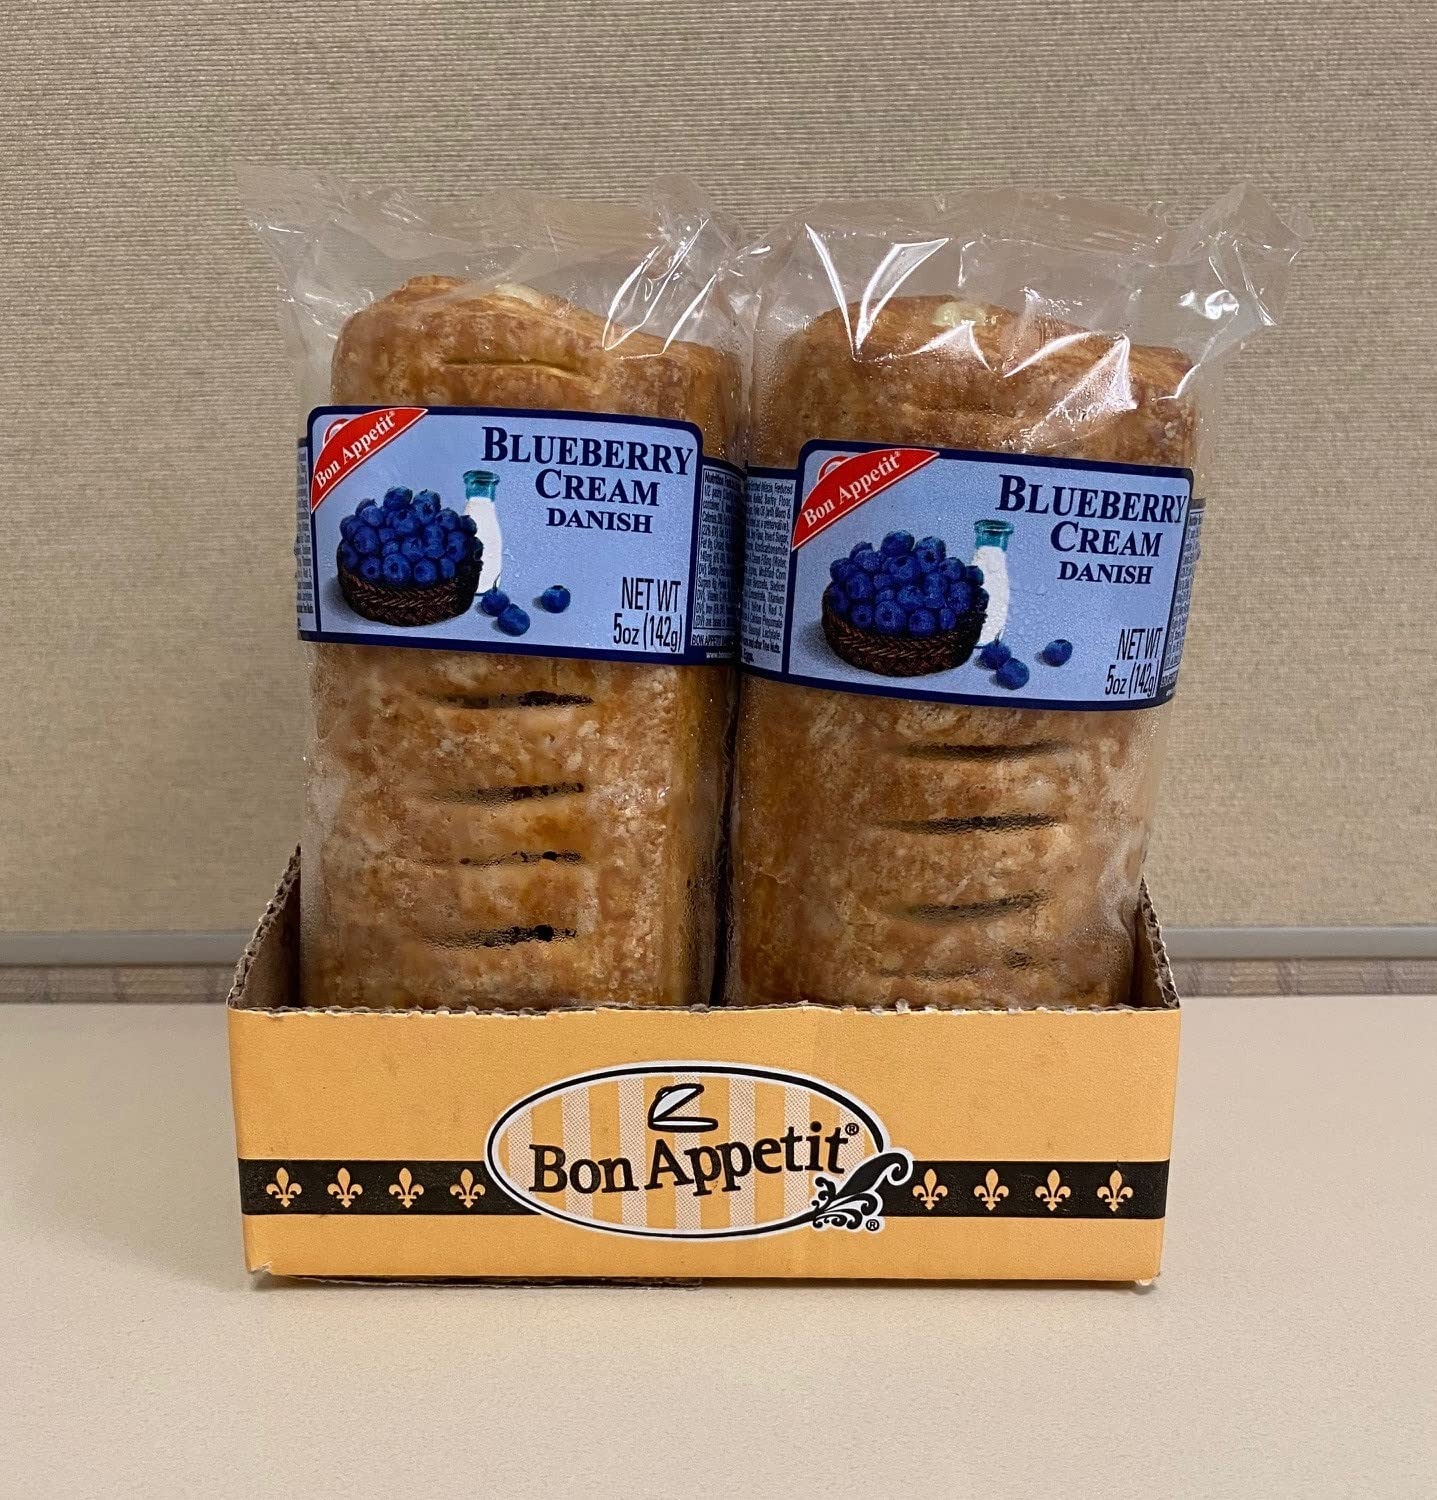
Item Name: Bon Appetit Blueberry Cream Danish, 5 Ounce (Pack of 8)
Bullet Point 1: Pastry
Bullet Point 2: Blueberry Cream
Bullet Point 3: Artisan
Bullet Point 4: The package weight of the product is 3 pounds
Value: 40.0
Unit: Ounce

Price: 1.92